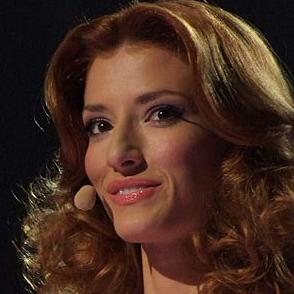
Age: 26